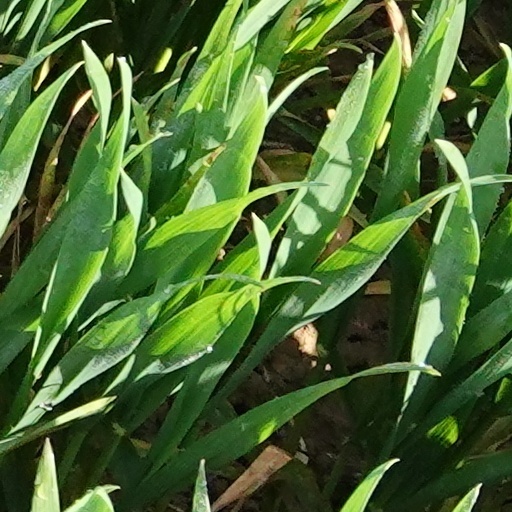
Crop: wheat